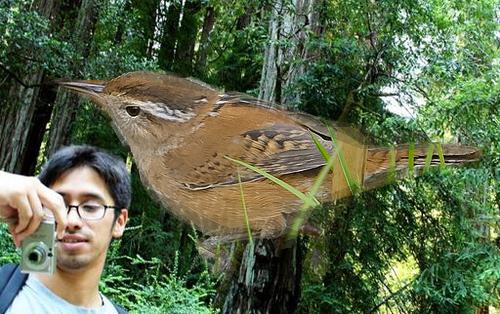
Bird species: Marsh_Wren
Bird type: landbird
Background: land